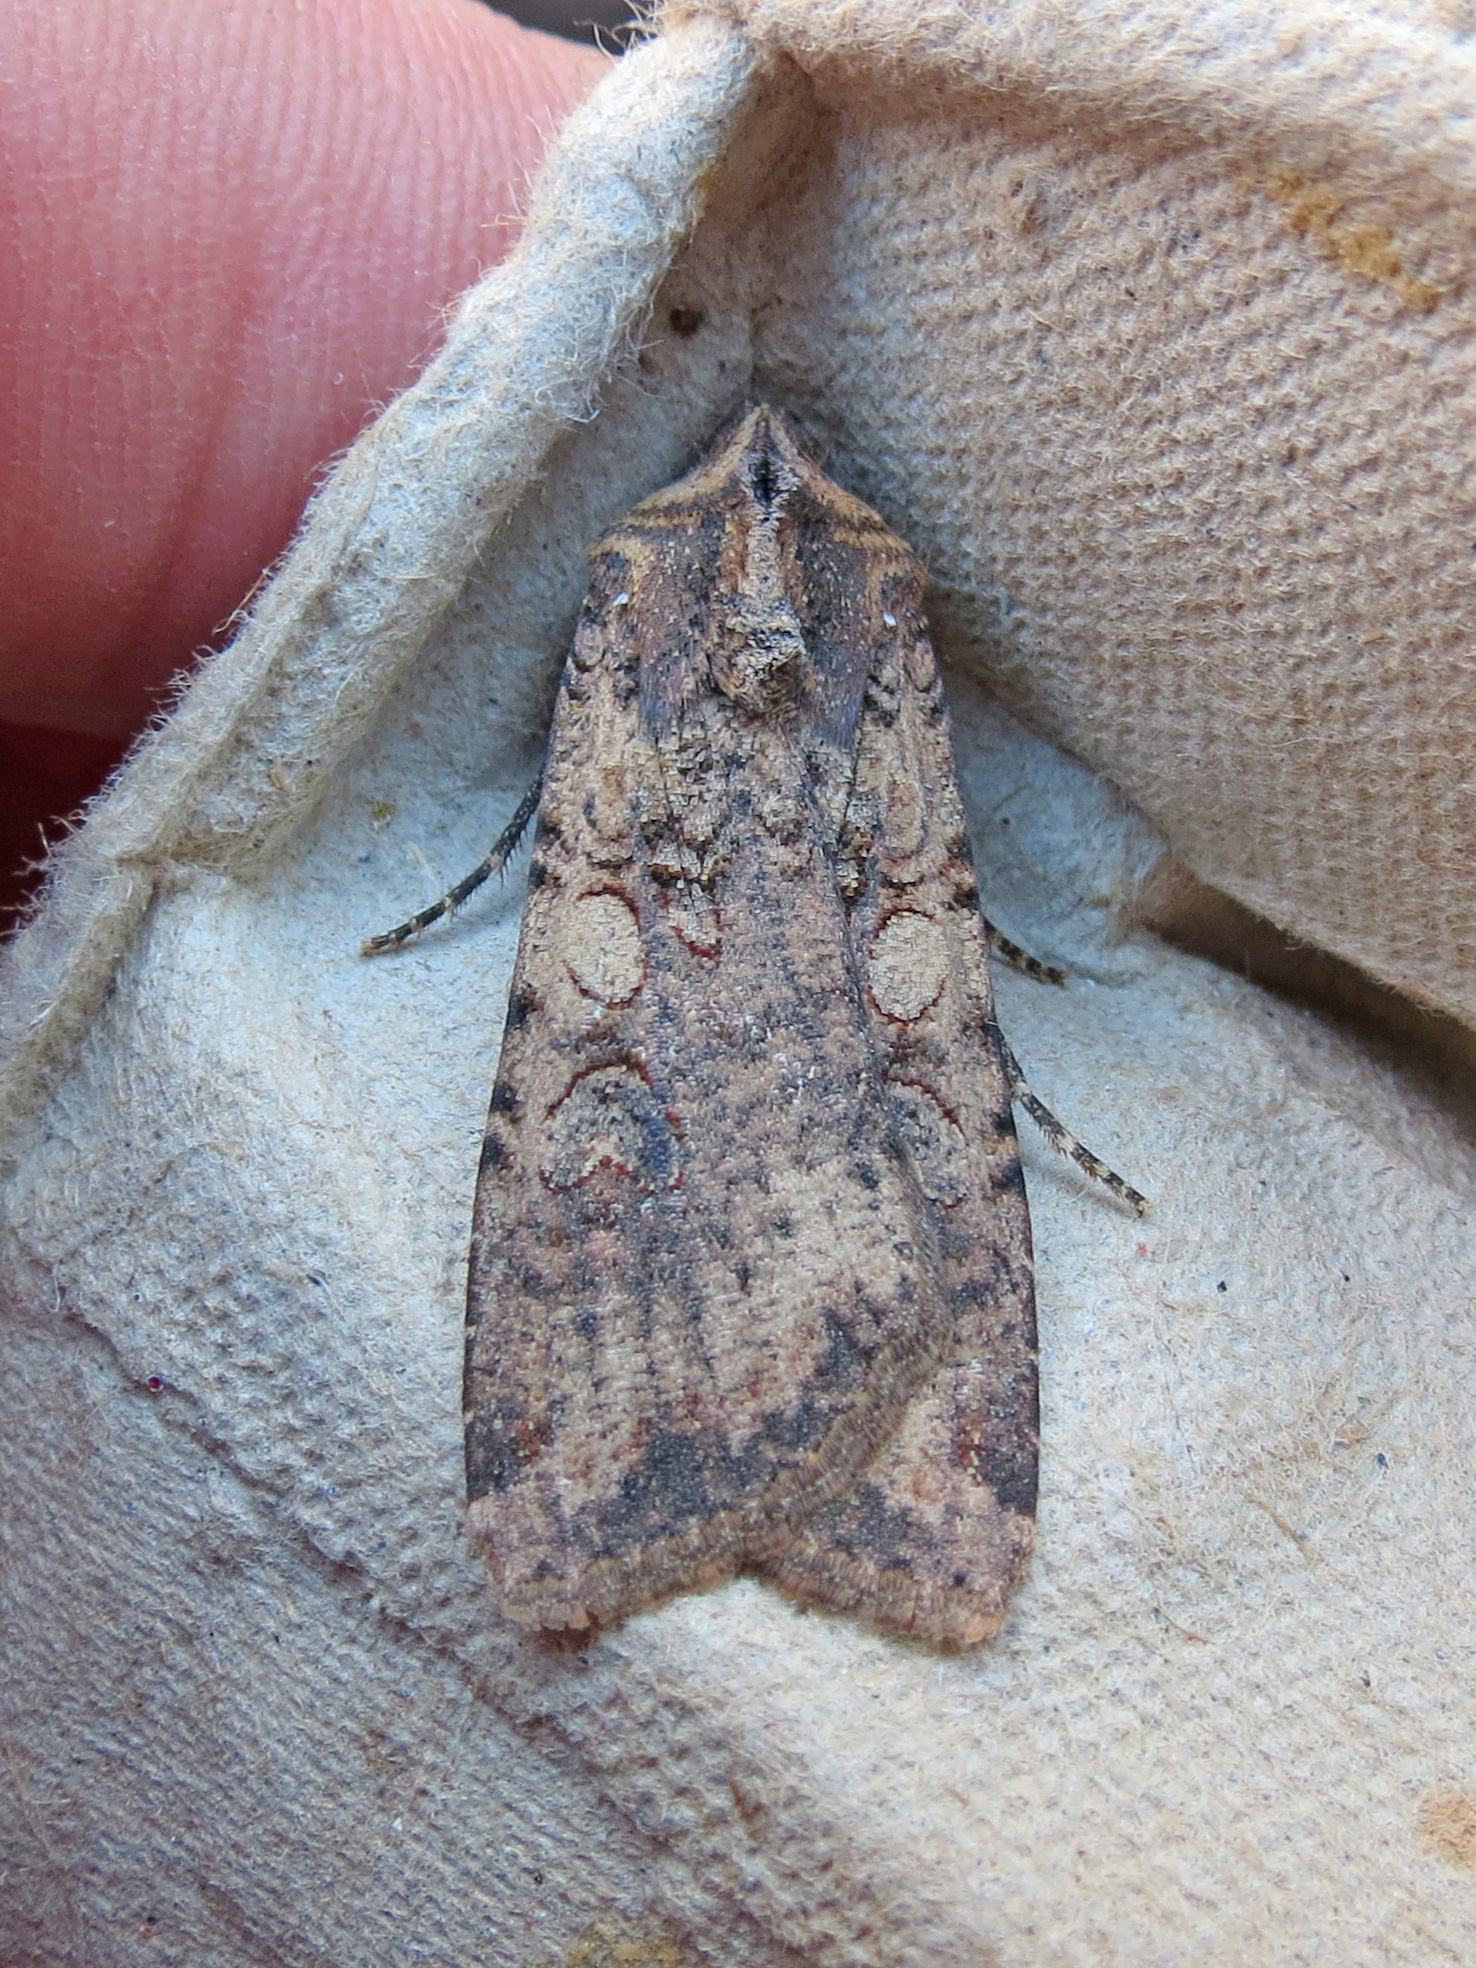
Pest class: cutworms